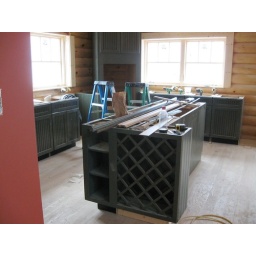
Kitchen island with wine rack in near end. Corner cabinet between windows is for ovens. 3/25/09